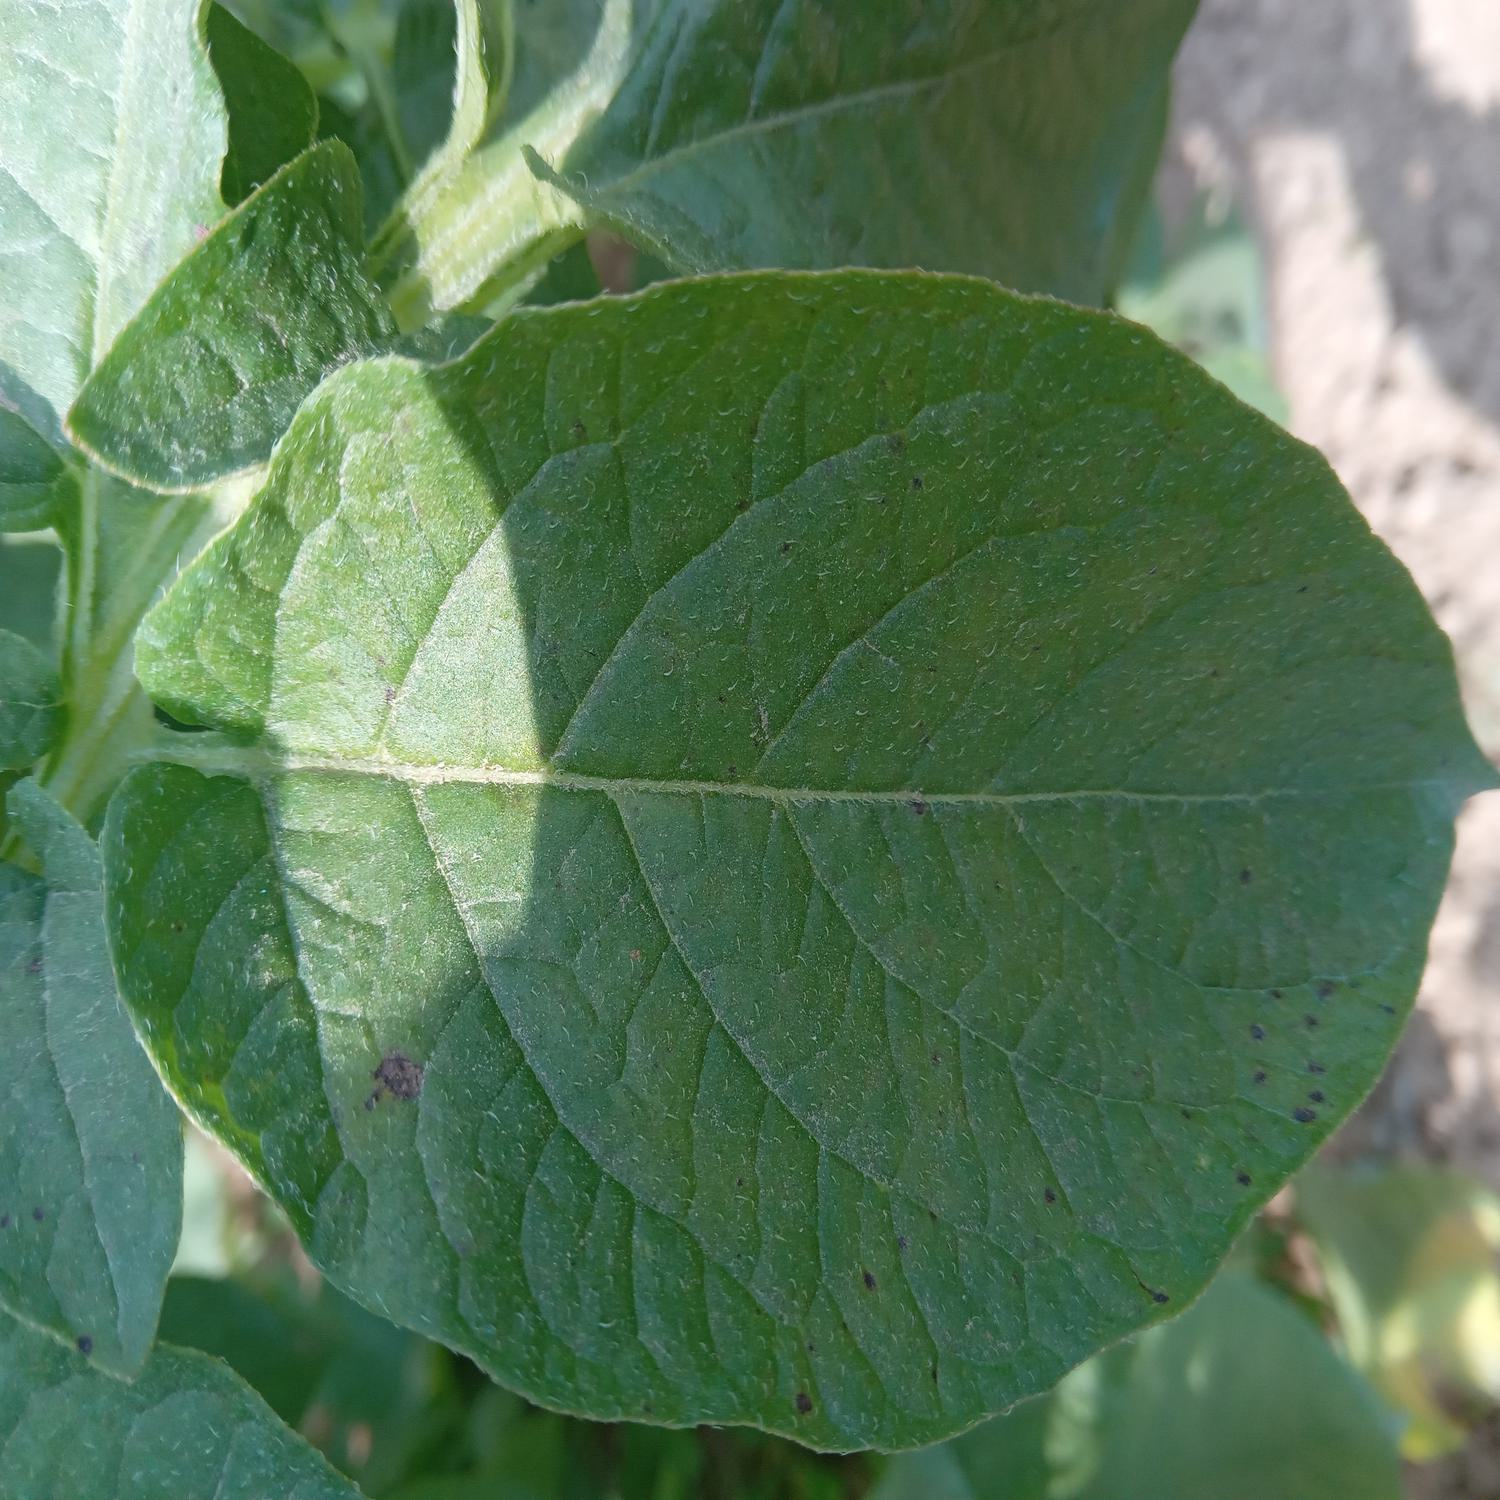
Label: Fungi